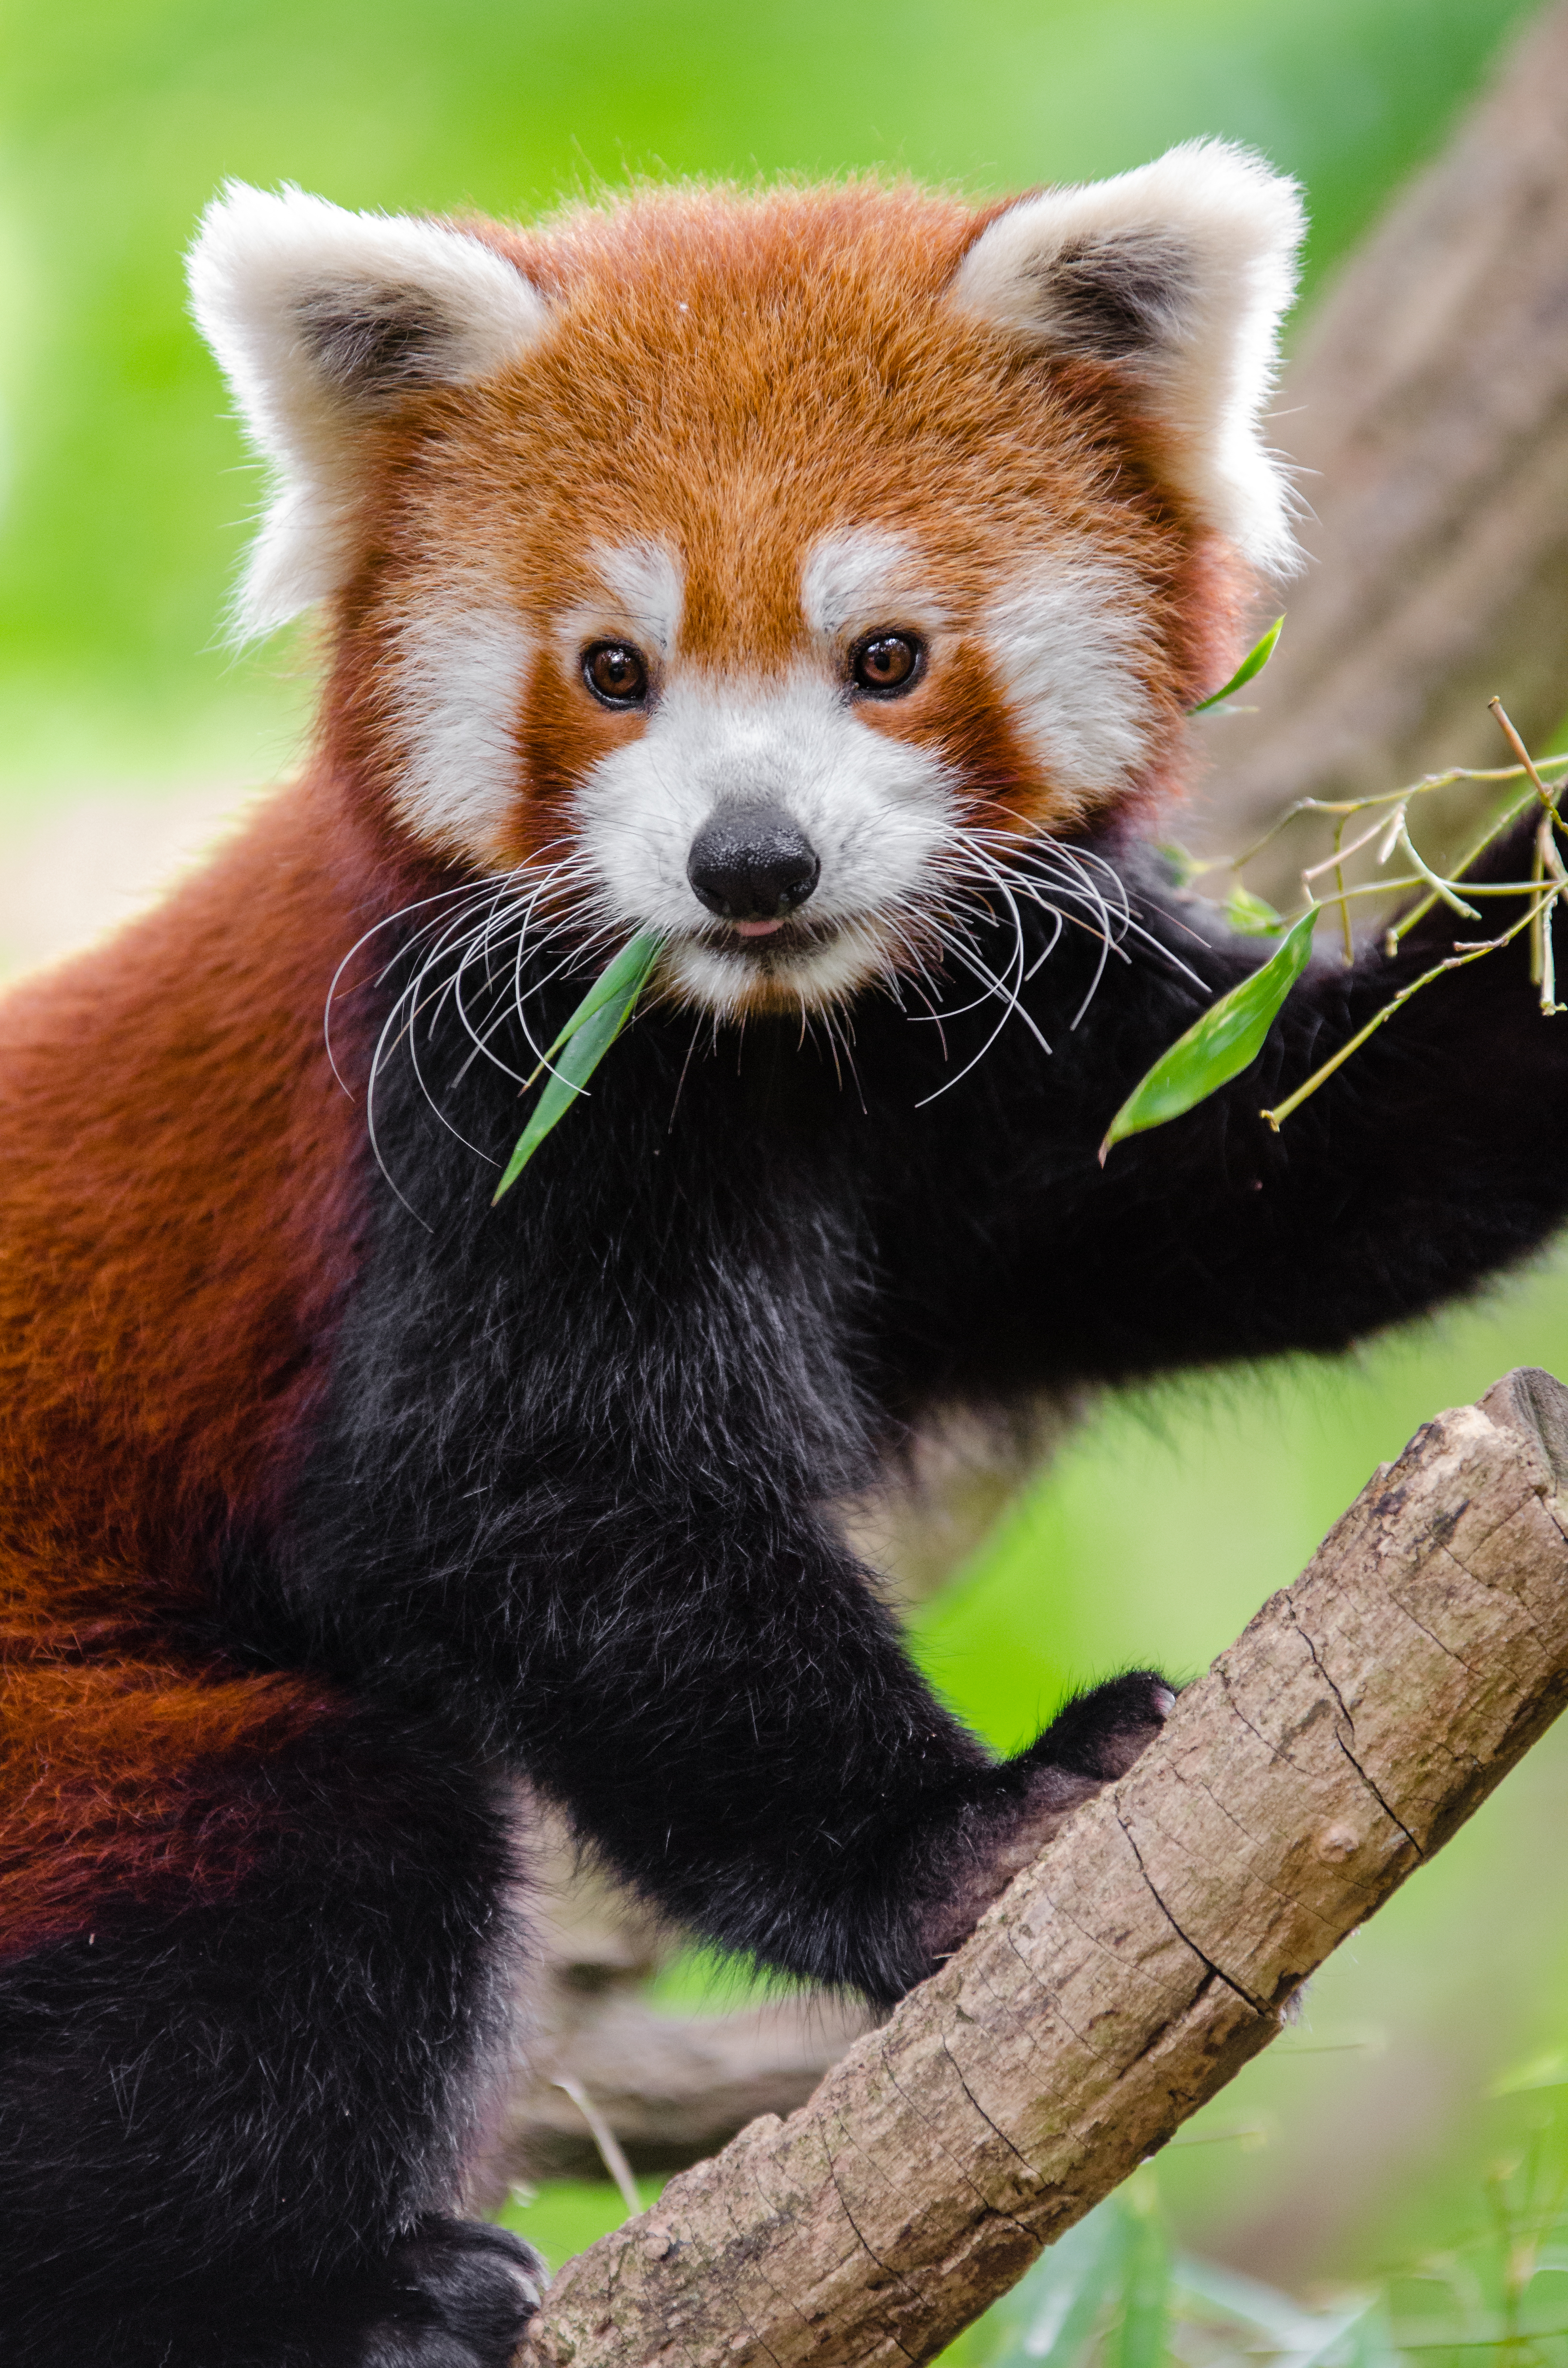
tree, nature, bokeh, blur, field, vintage, sweet, feet, animal, cute, female, bear, wildlife, zoo, fur, orange, young, spring, green, high, red, foot, mammal, nikon, fauna, red panda, panda, 2015, face, nose, whiskers, paw, tail, animals, ears, endangered, vertebrate, germany, deutschland, frhling, natur, paws, tier, depth, iso, ss, depthoffield, fell, grn, gesicht, baum, adorable, bamboo, d7000, roter, kleiner, niedlich, sues, suess, species, bedrohte, tierart, tierpark, weiblich, jungtier, jung, ohren, schwanz, nase, bedroht, ailurus, fulgens, mozilla, firefox, wochenende, weekend, giant panda